Answer in natural language. Considering the relative positions, is white rectangular dining table (marked A) to the left or right of blue two-seater sofa with green and blue cushions (marked C)? Choose between the following options: left or right
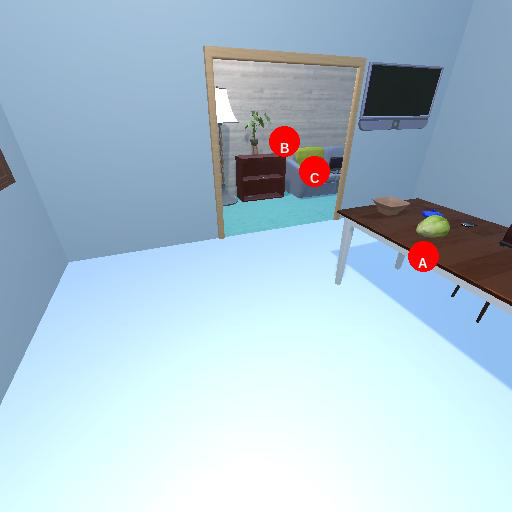
<answer>right</answer>